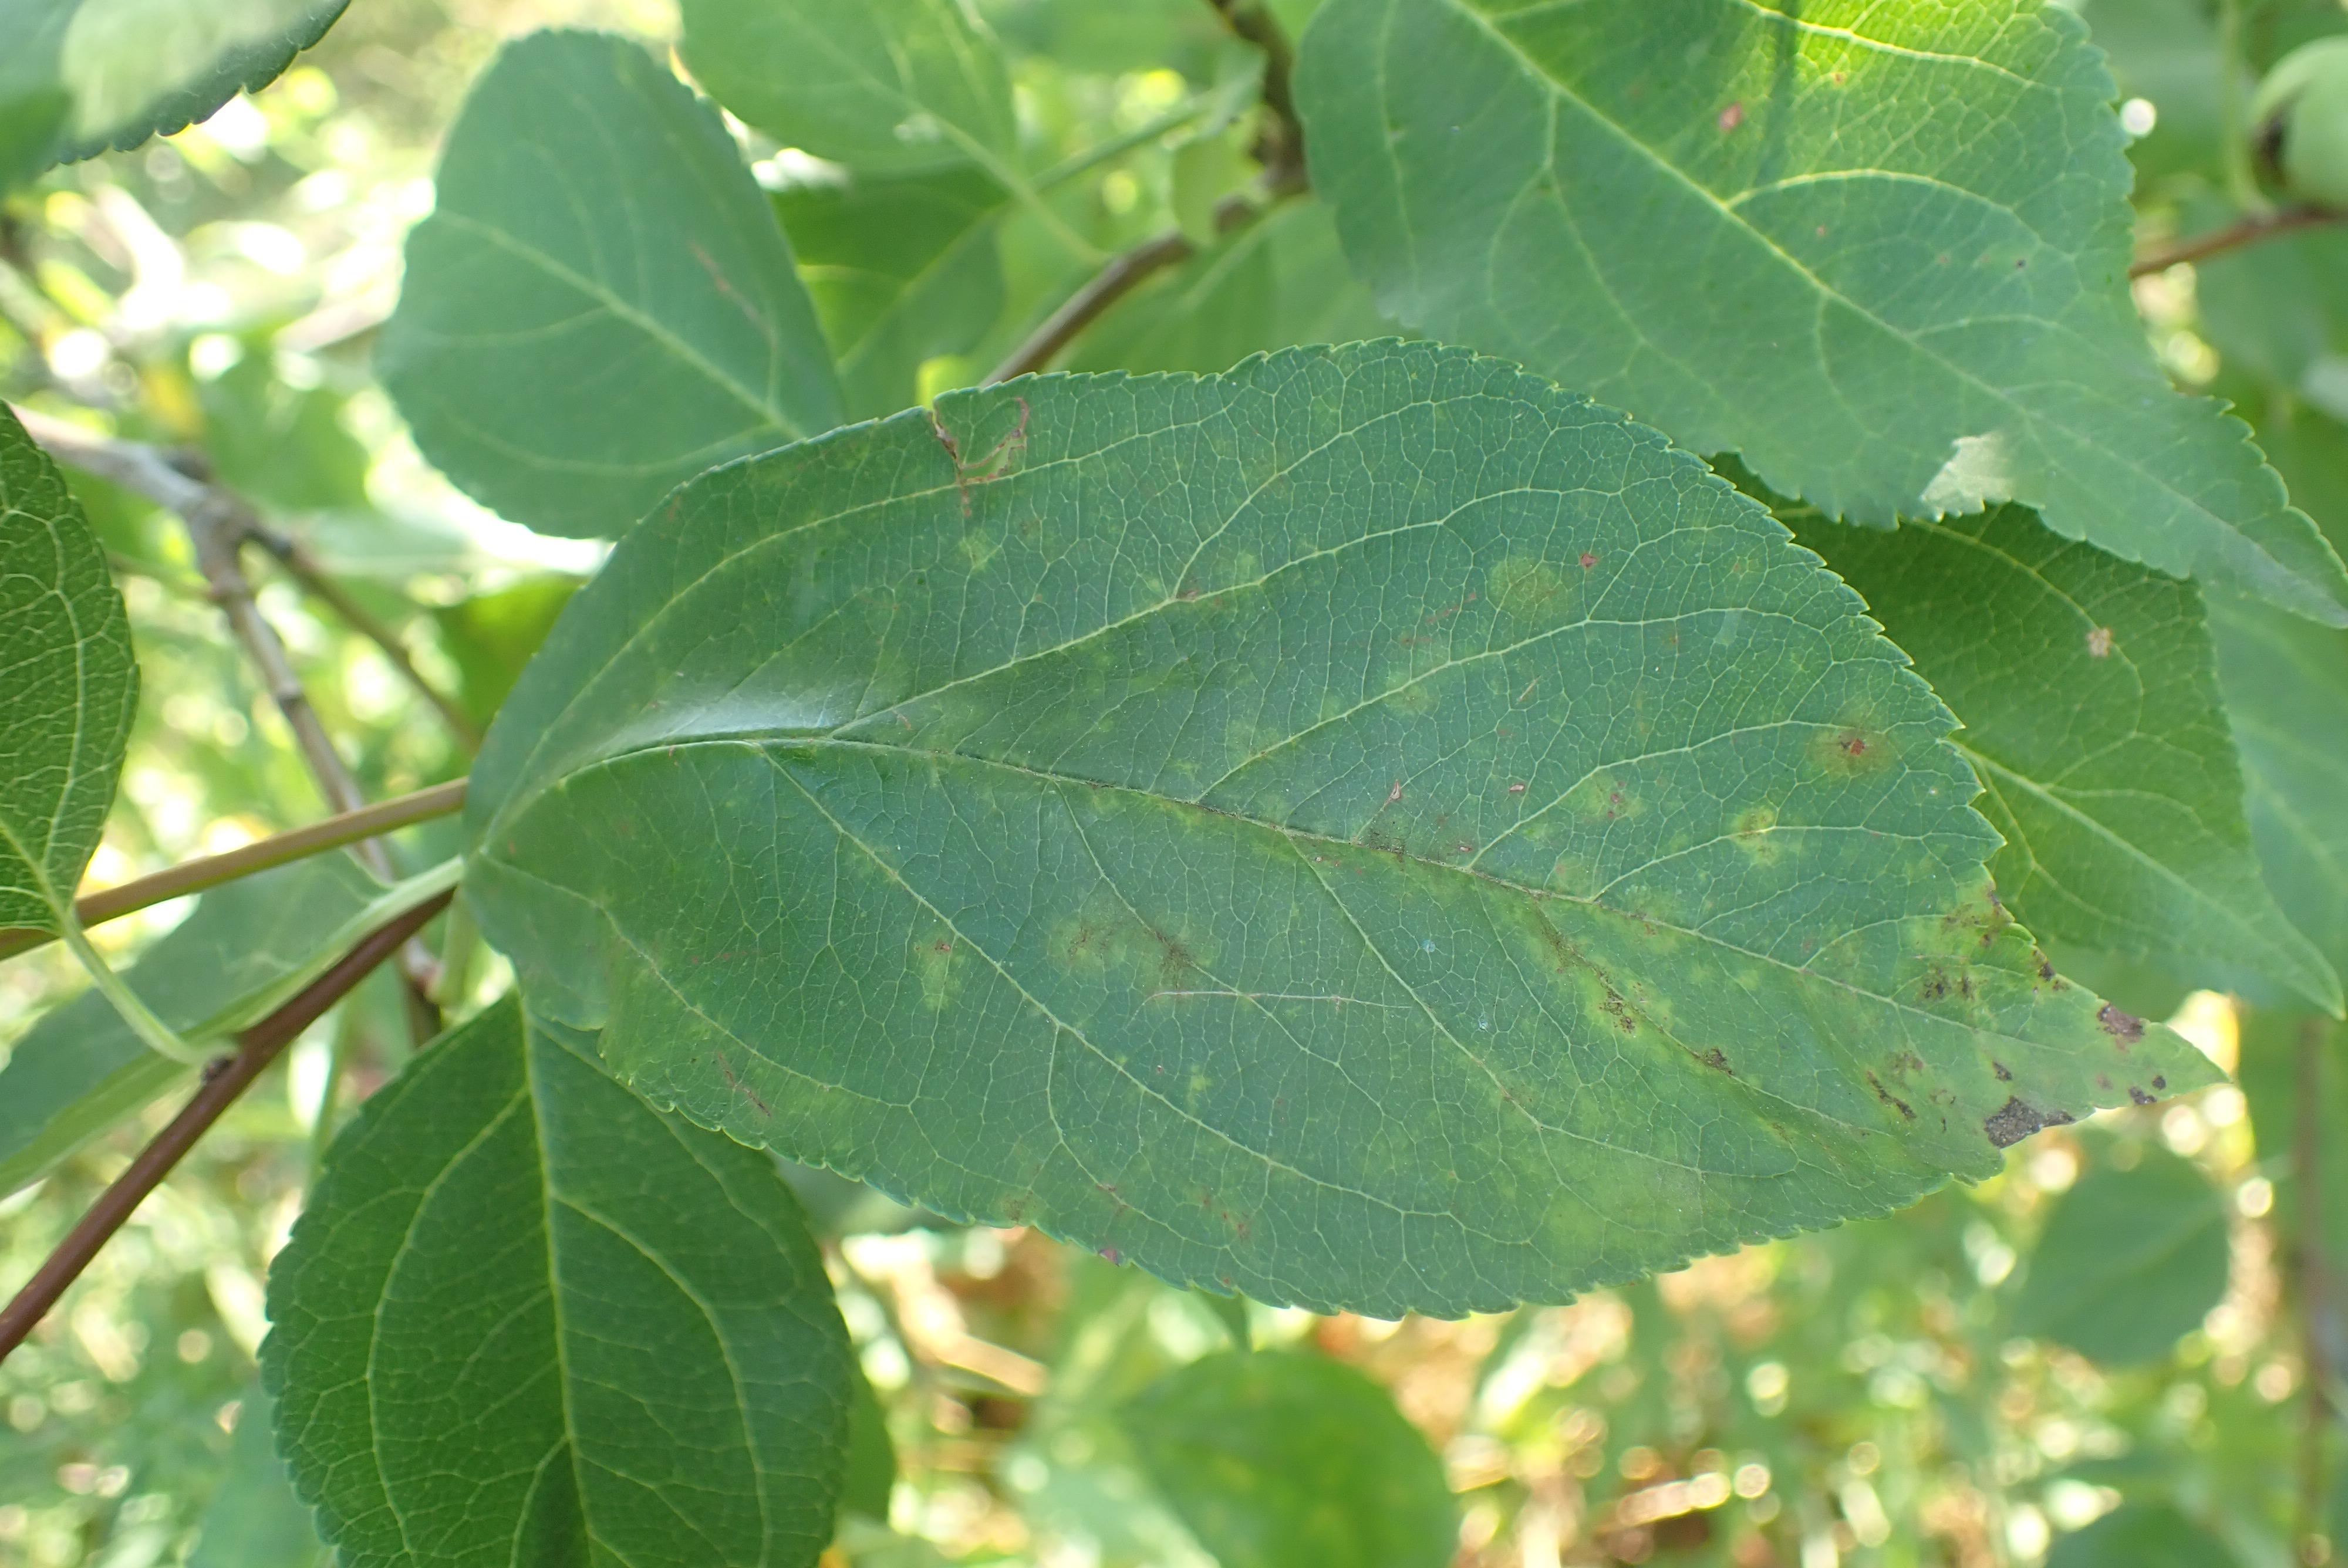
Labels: scab